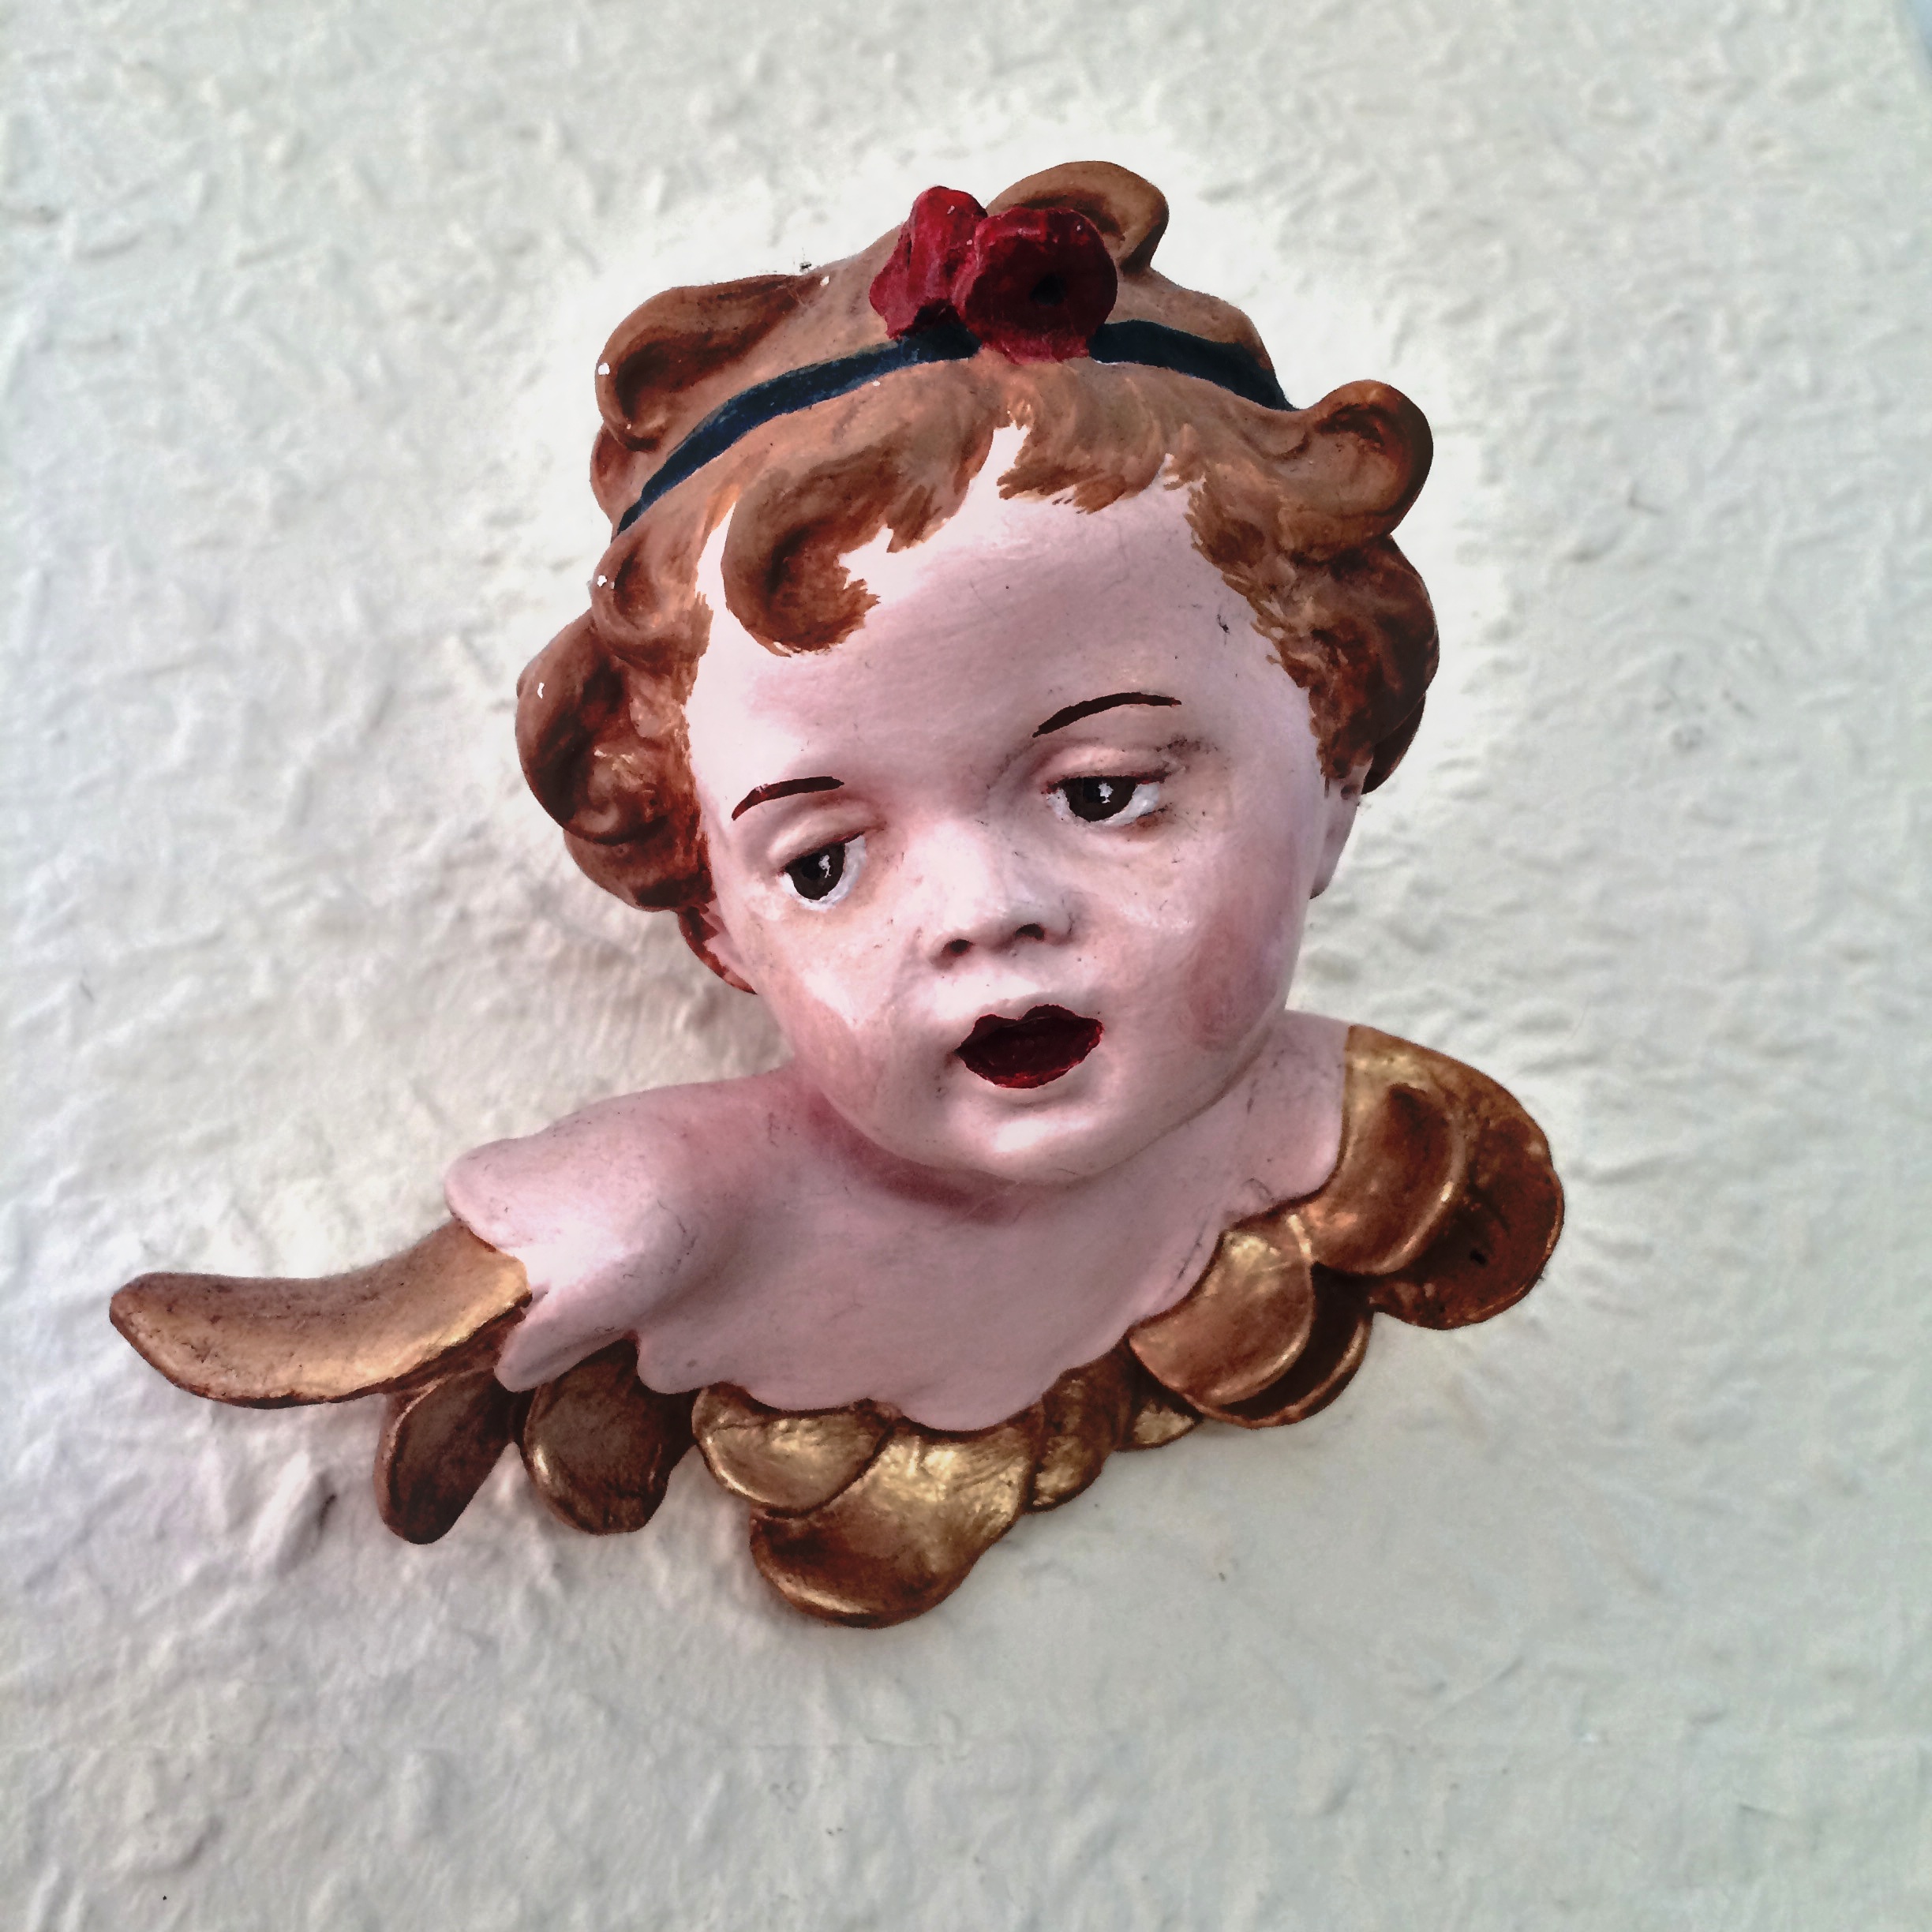
hand, wing, sky, statue, church, toy, sculpture, angel, faith, head, figurine, christianity, holy, organ, cherub, protect, little angel, heavenly, angel figurines